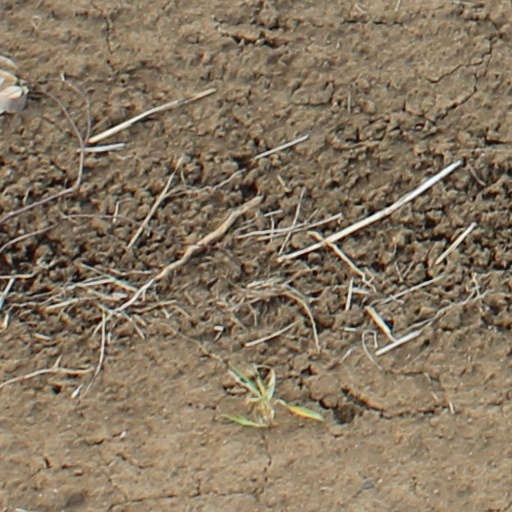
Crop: wheat